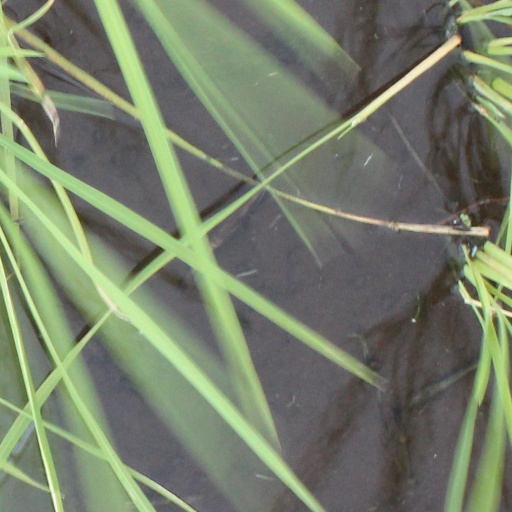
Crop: rice